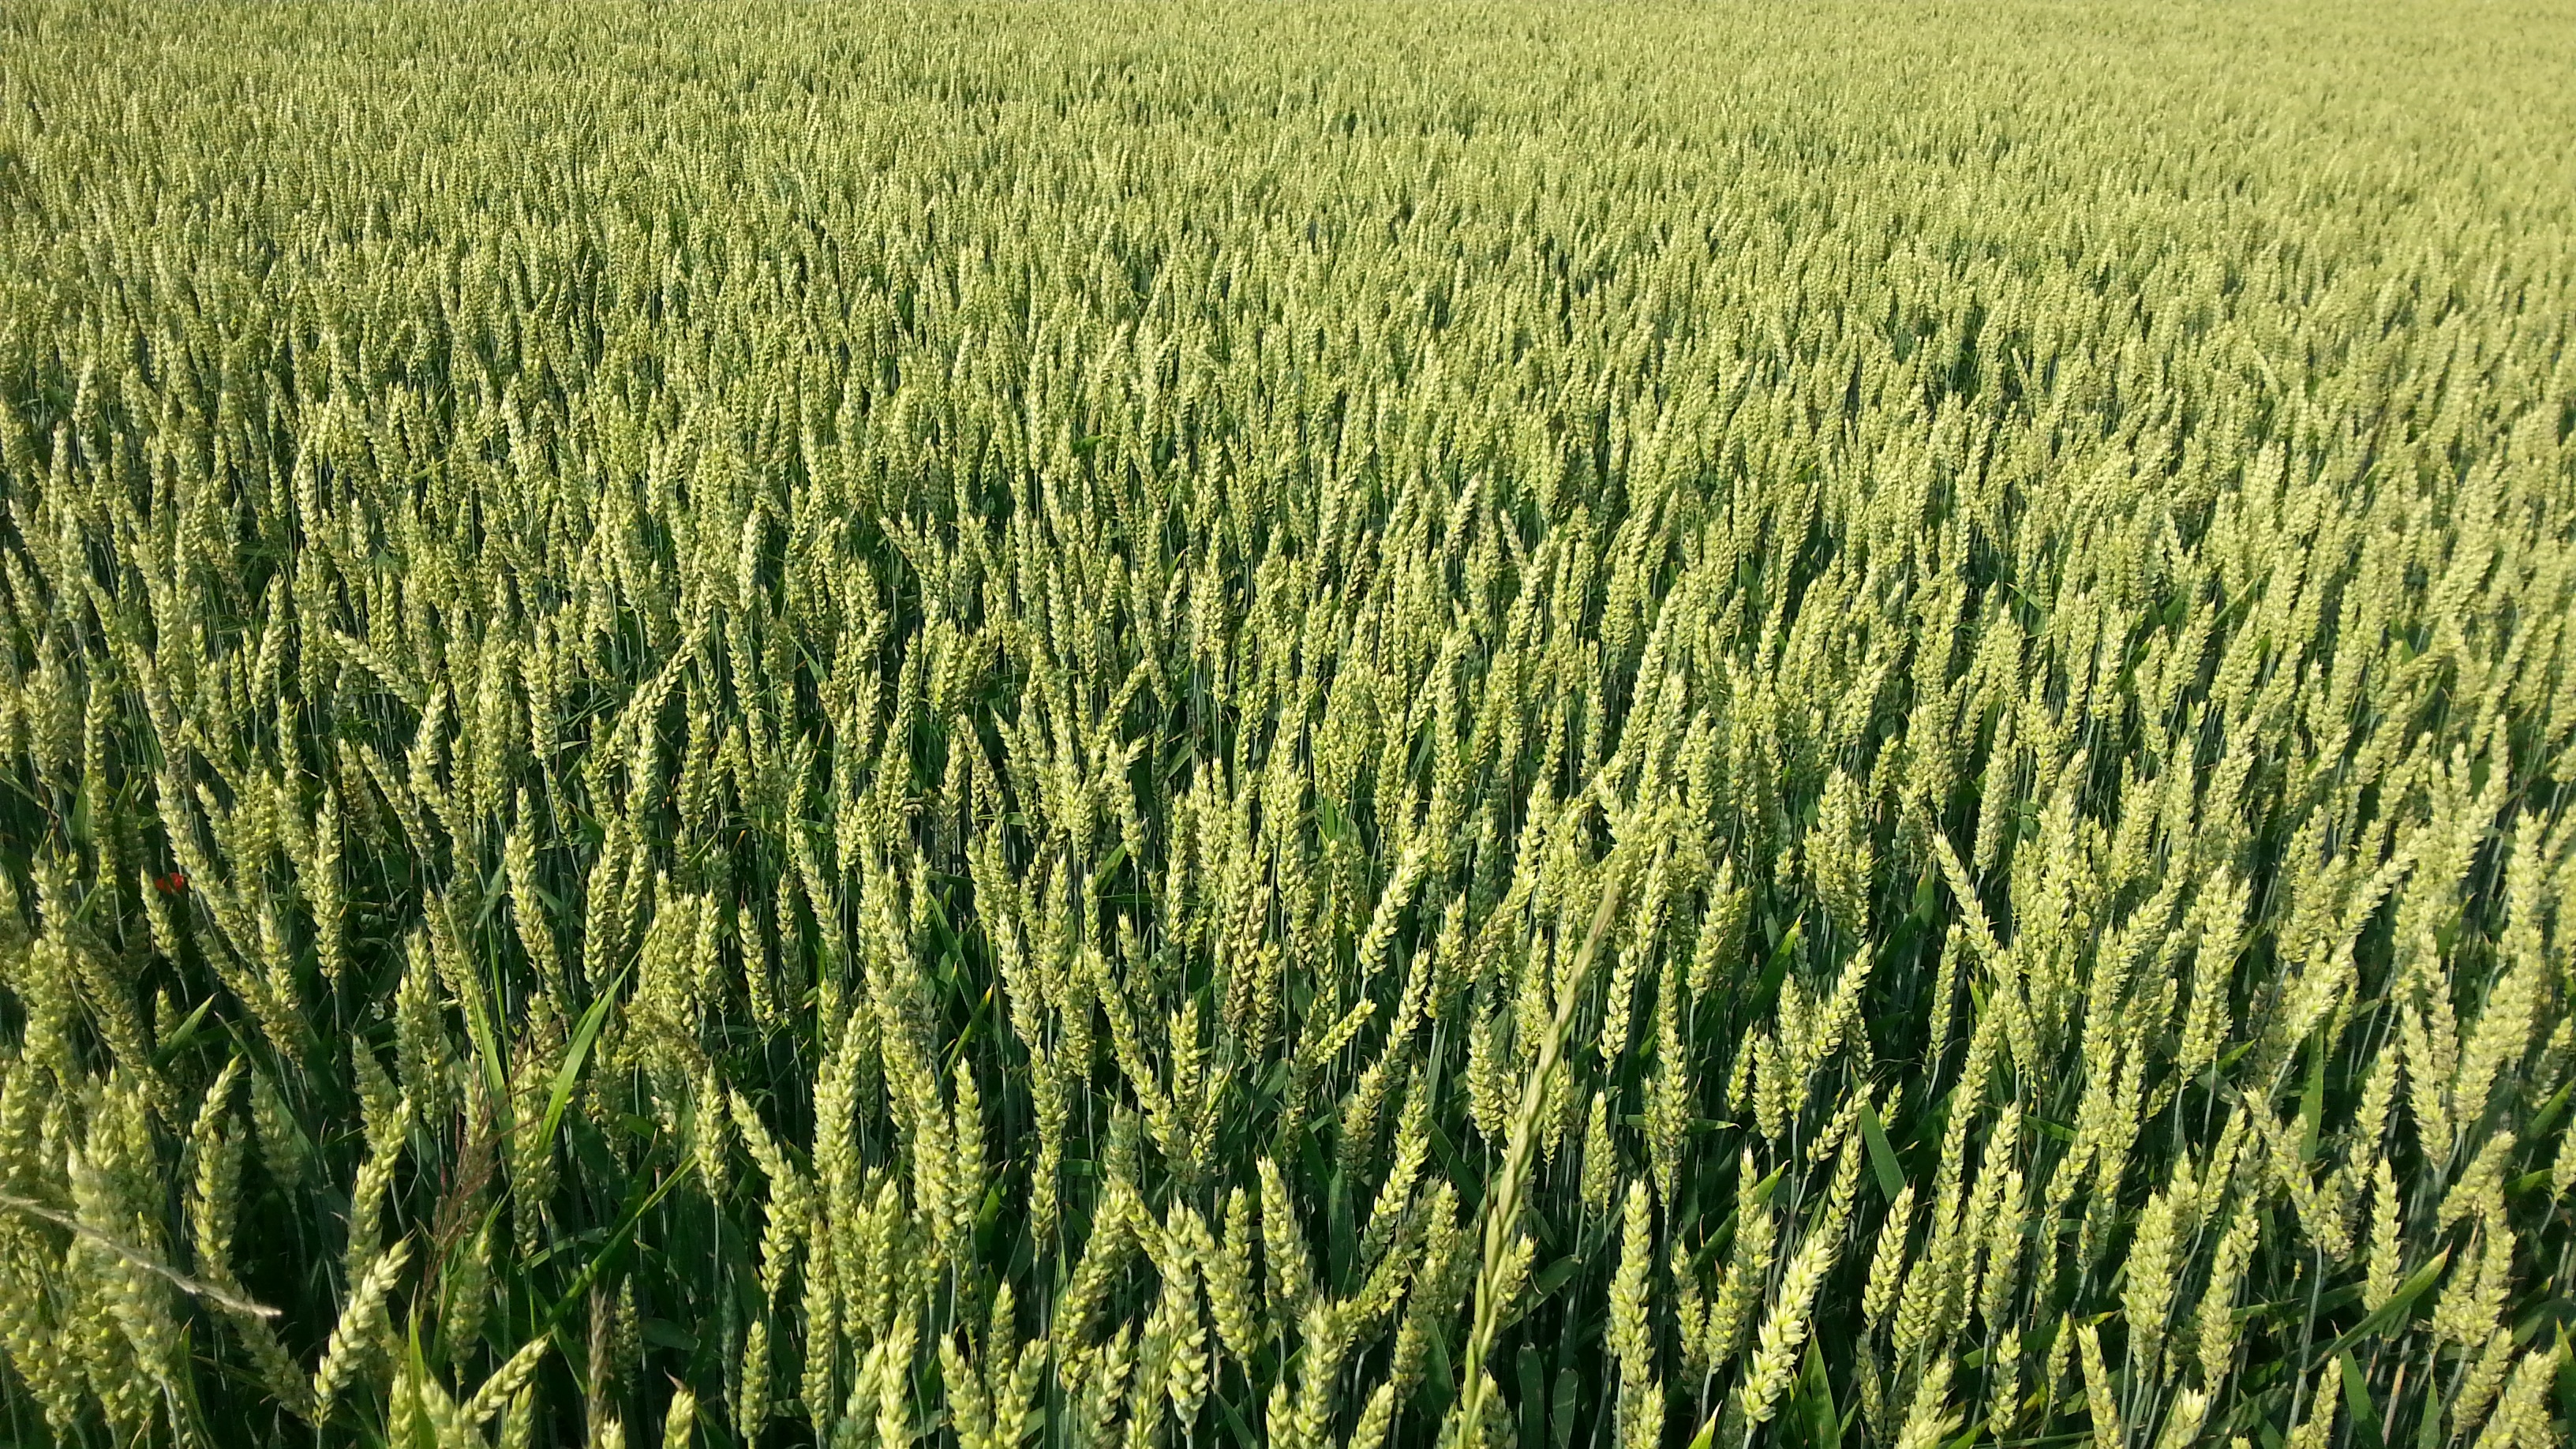
grass, plant, field, farm, meadow, barley, wheat, prairie, food, crop, agriculture, cereal, grassland, rye, flowering plant, commodity, triticale, hordeum, grass family, land plant, food grain, einkorn wheat